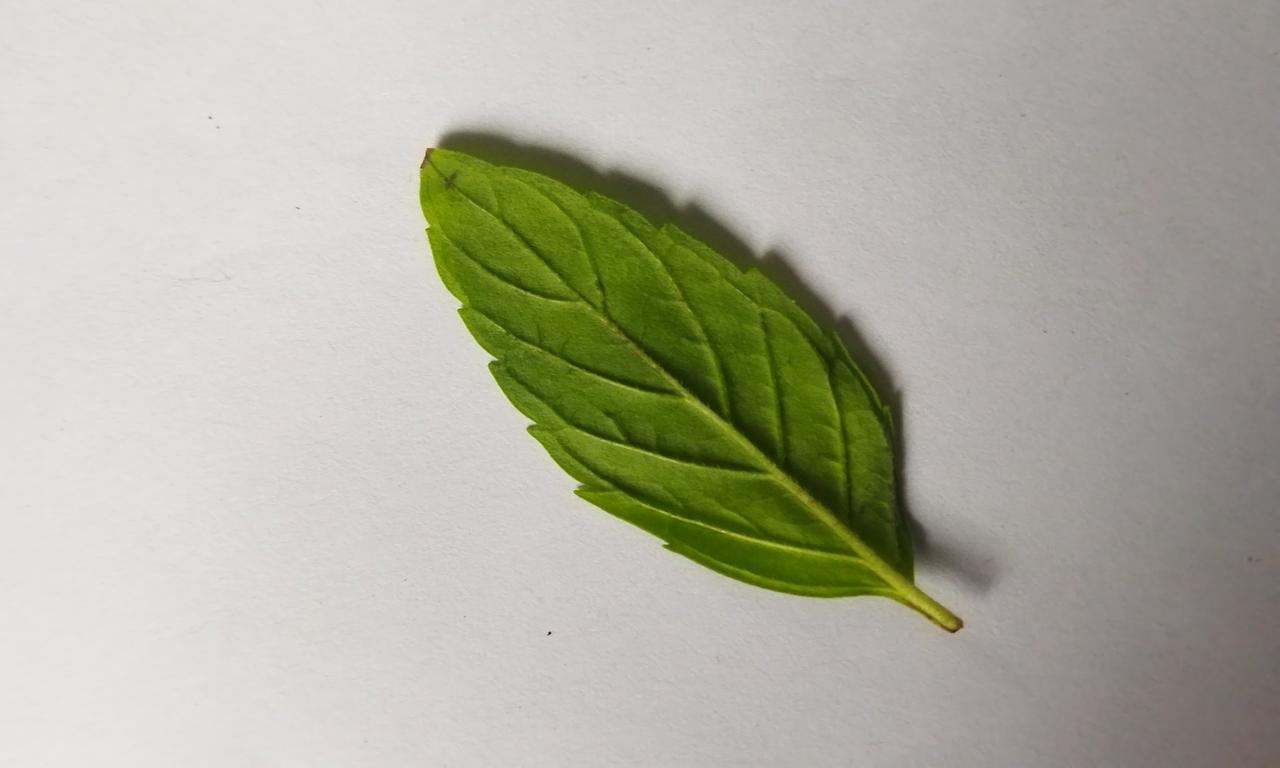
Label: Fresh